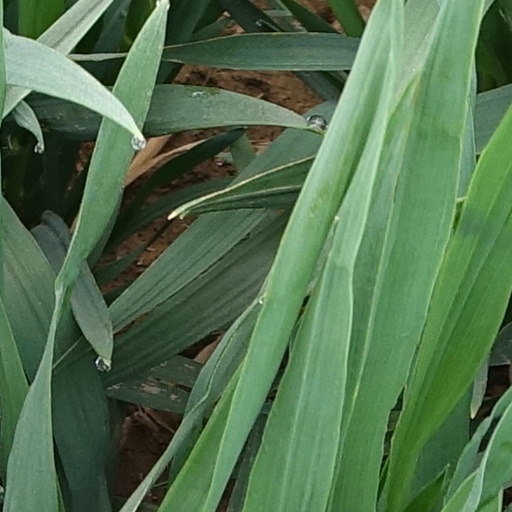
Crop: wheat